Libyan Synagogue, Jaffa

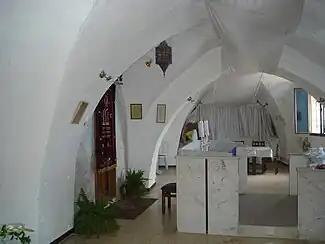
Interior of the synagogue

The Libyan synagogue of Jaffa ( "Beit haknesset le'olei Louv") is an Mizrahi Jewish synagogue built inside a former hotel in 1948 by Jewish immigrants from Libya. Located on "Rehov" "Mazal Daggim", the Pisces (Fish) Street, in the historical part of Jaffa, it is the oldest synagogue in Tel Aviv-Yafo.